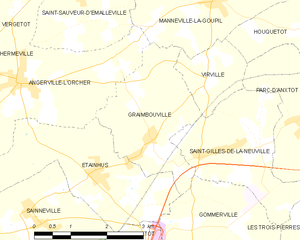
Carte des communes françaises Graimbouville